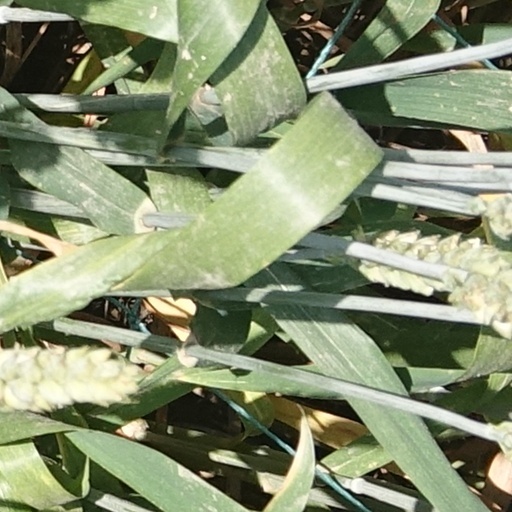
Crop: wheat